Endla, Rajasthan

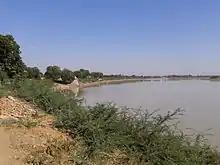
Endla Dam

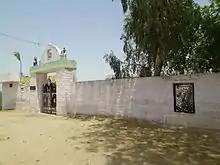
Mamaji Mandir

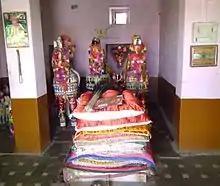
Mamaji Maharaj

The village's population is dominated by Charan the jagirdar of village, रजपुत (not rajput) Choudhary, Meghwal (Rarbara & Goyal), Rabari, Bhat, Vaishnav castes.